2016 Tour de France, Stage 1 to Stage 11

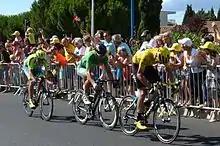
Froome, Sagan and Bodnar from the finish line on stage 11

This medium mountain stage departed east from Limoges, over the Category 4 "Côte de Saint-Léonard-de-Noblat", through Bujaleuf and turning south-east to Eymoutiers. The riders continued through Bugeat and Meymac to Saint-Angel. The race then turned south to head through Neuvic before climbing the Category 3 "Côte du Puy Saint-Mary", quickly followed by an intermediate sprint through Mauriac. The riders continued south-east through Anglards-de-Salers and Salers ascending the Category 3 Col de Néronne to . A brief descent was followed by the Category 2 climb of the Pas de Peyrol to . The race then descended south on a winding route through Mandailles to the Category 2 climb of the Col du Perthus to . Following this climb, the riders descended through Saint-Jacques-des-Blats, and turned north-east to climb the Category 3 Col de Font-de-Cère to , before a brief descent and climb to the finish line at Le Lioran.